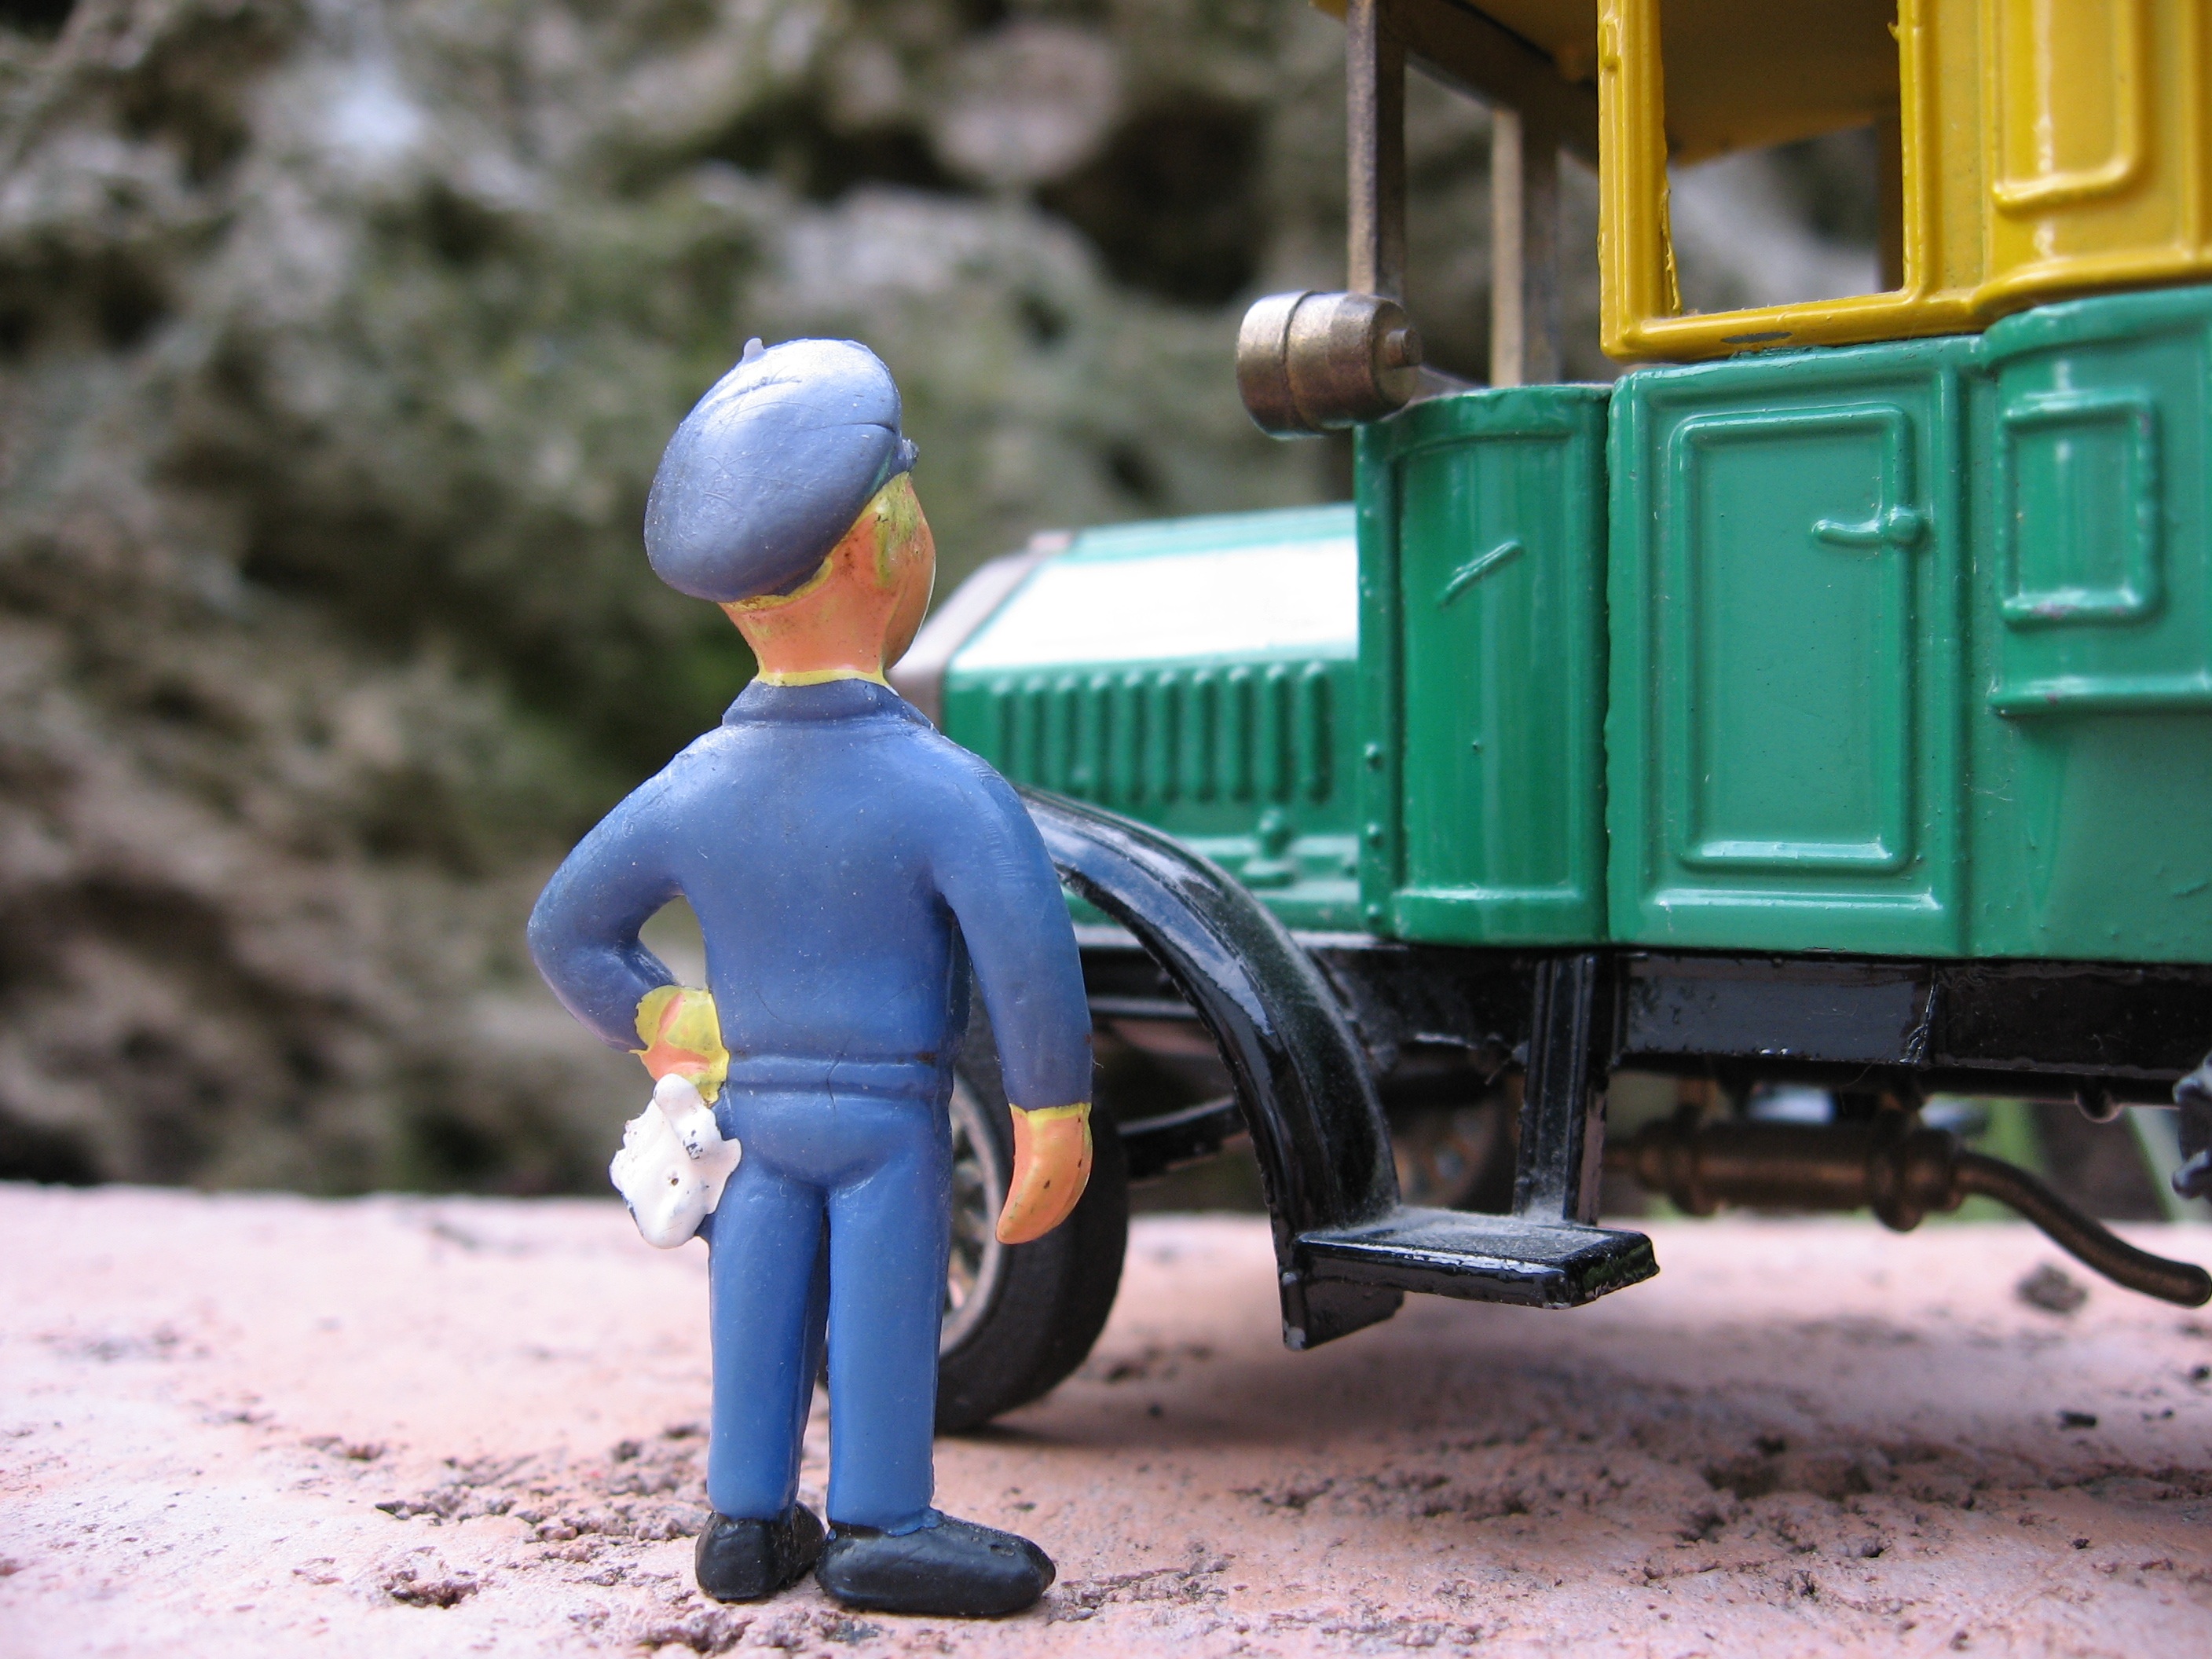
vintage, retro, green, vehicle, macro, nostalgia, blue, close, one, old bus, model car, gas station attendant, aral